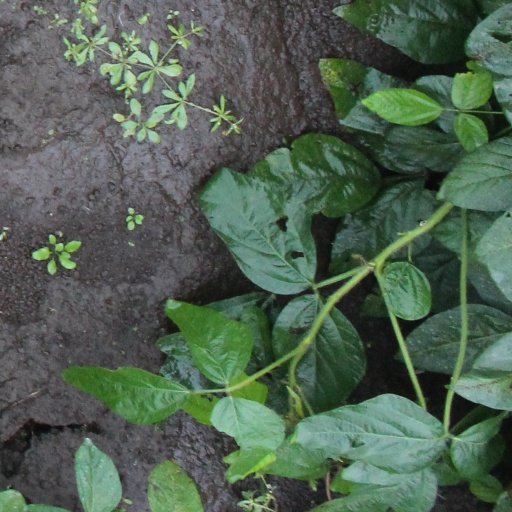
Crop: soybean